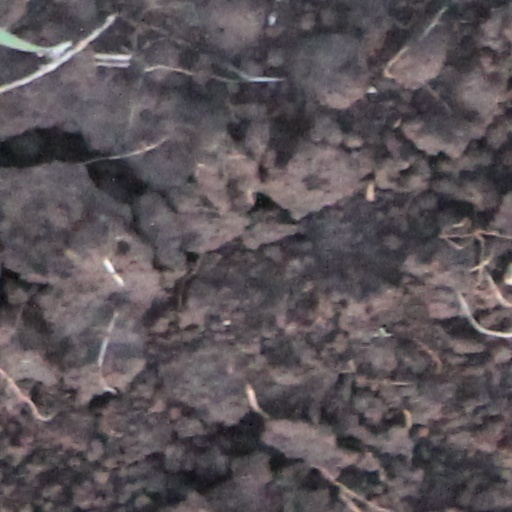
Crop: wheat